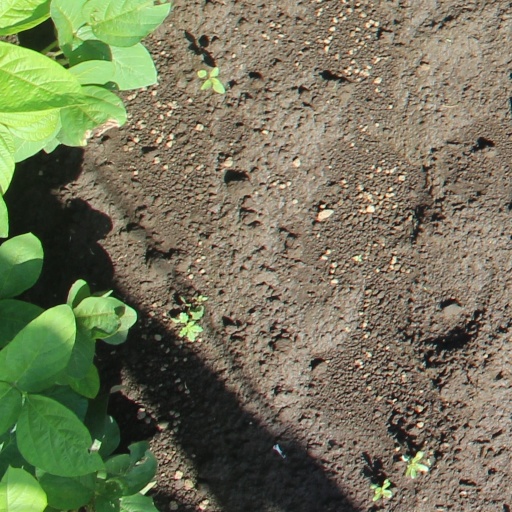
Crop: soybean